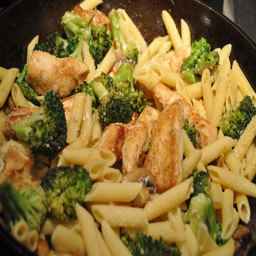
Meat and pasta dish with vegetable served in bowl.
A close up of broccoli, chicken and pasta
cooked pasta and and broccoli with chicken
A very close up look at a pasta dish.
A bowl of broccoli, chicken, pasta and alfredo sauce.